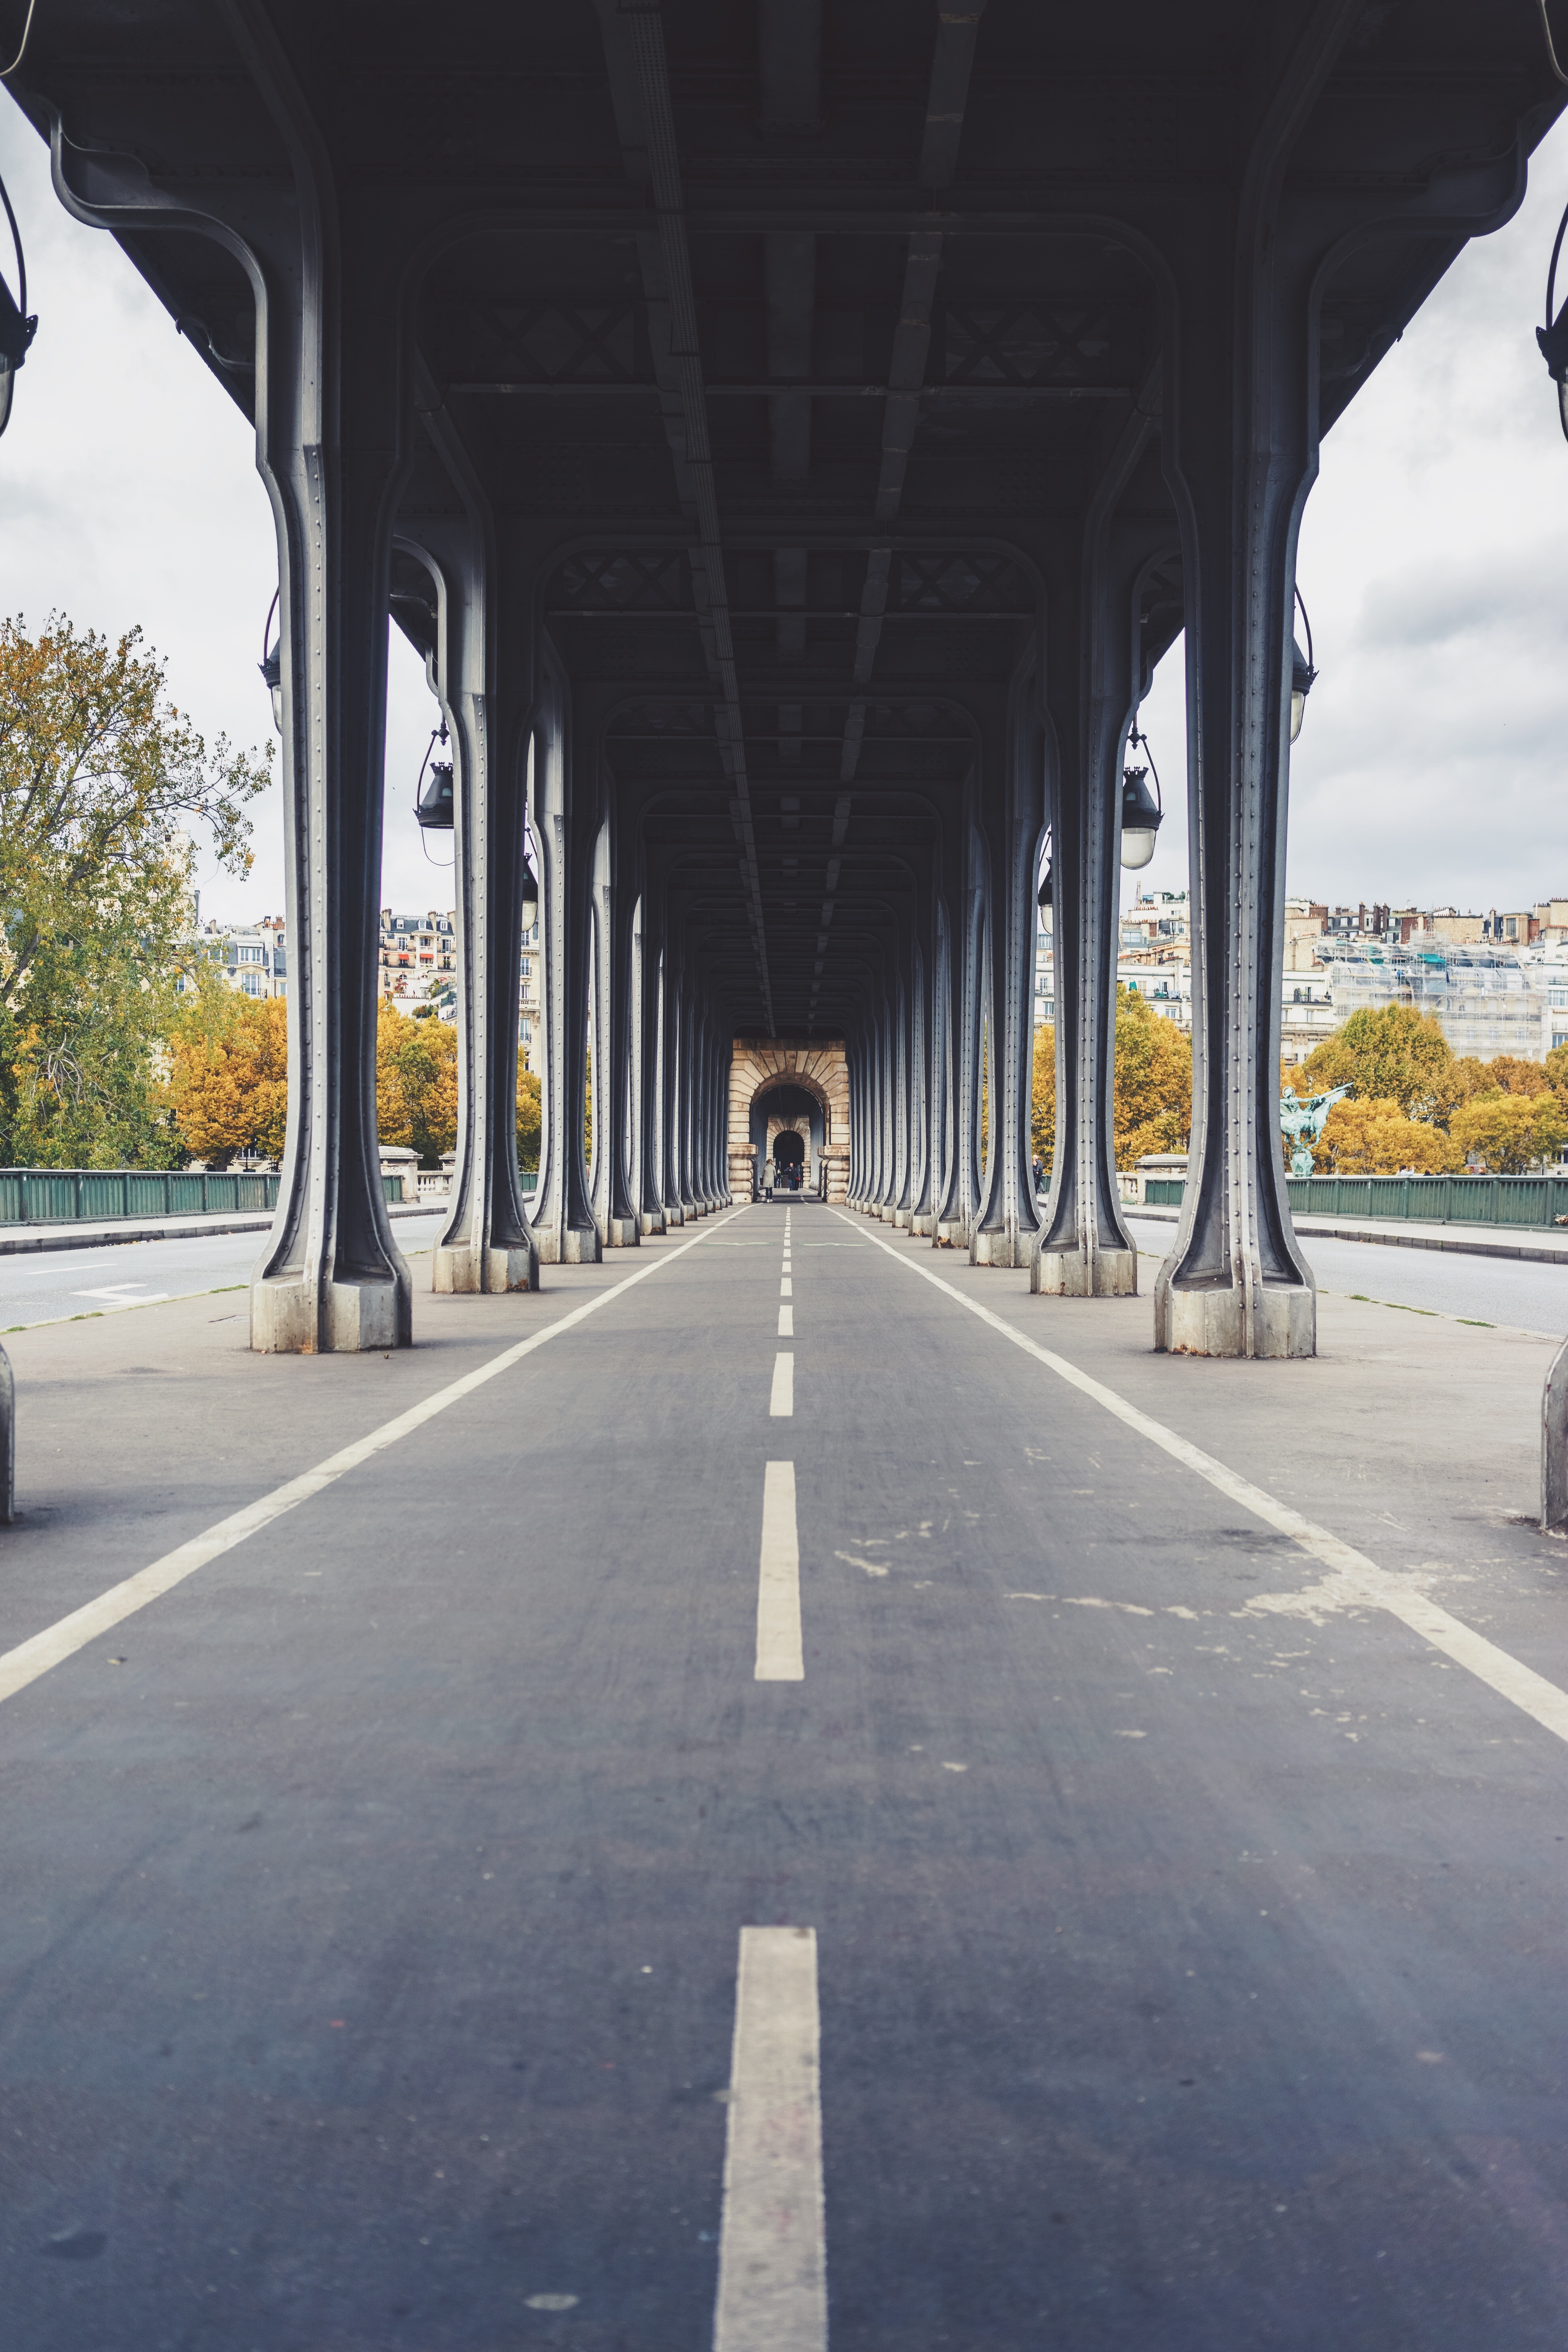
pedestrian, architecture, road, bridge, street, city, walkway, transport, arch, lane, infrastructure, pedestrian crossing, road surface, urban area, nonbuilding structure